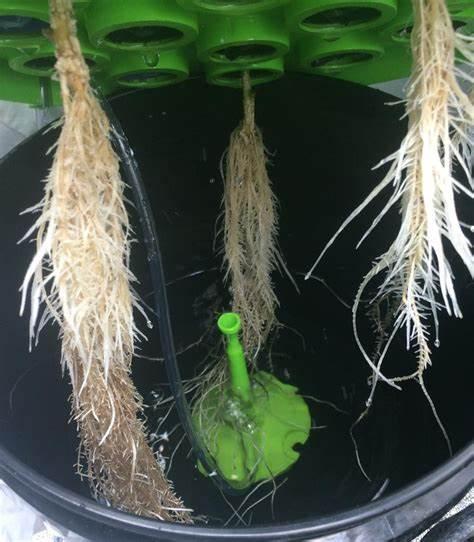
Mimea iliyopo ndani ya kontena zilizo na maji ambazo husaidia ukuaji wa mimea hiyo; kilimo hiki ni kilimo cha haidroponi kinachohusisha ukuaji wa mimea kwa kutumia maji na bila kuhusisha udongo.